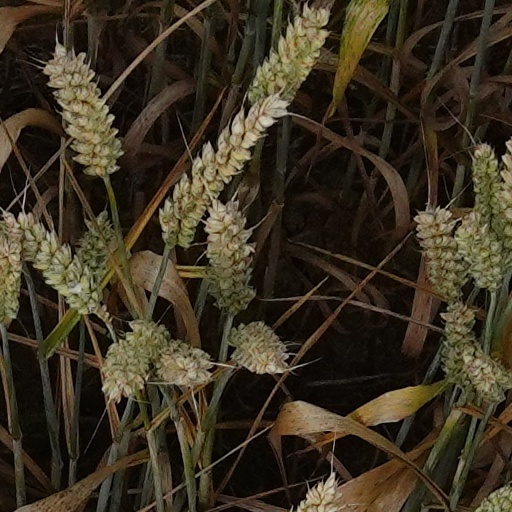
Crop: wheat